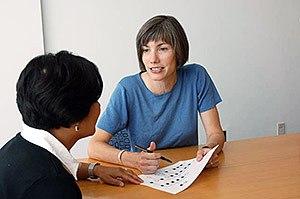
La relation d'aide désigne l'accompagnement psychologique, professionnel ou non, le plus souvent sous forme d'entretiens en tête-à-tête, de personnes en situation de détresse morale ou en demande de soutien. Dans le cadre des approches de la psychothérapie, les principes de la relation d'aide découlent principalement de travaux tels que ceux de Carl Rogers et de Abraham Maslow dans la seconde moitié du XXᵉ siècle.